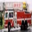
Label: truck